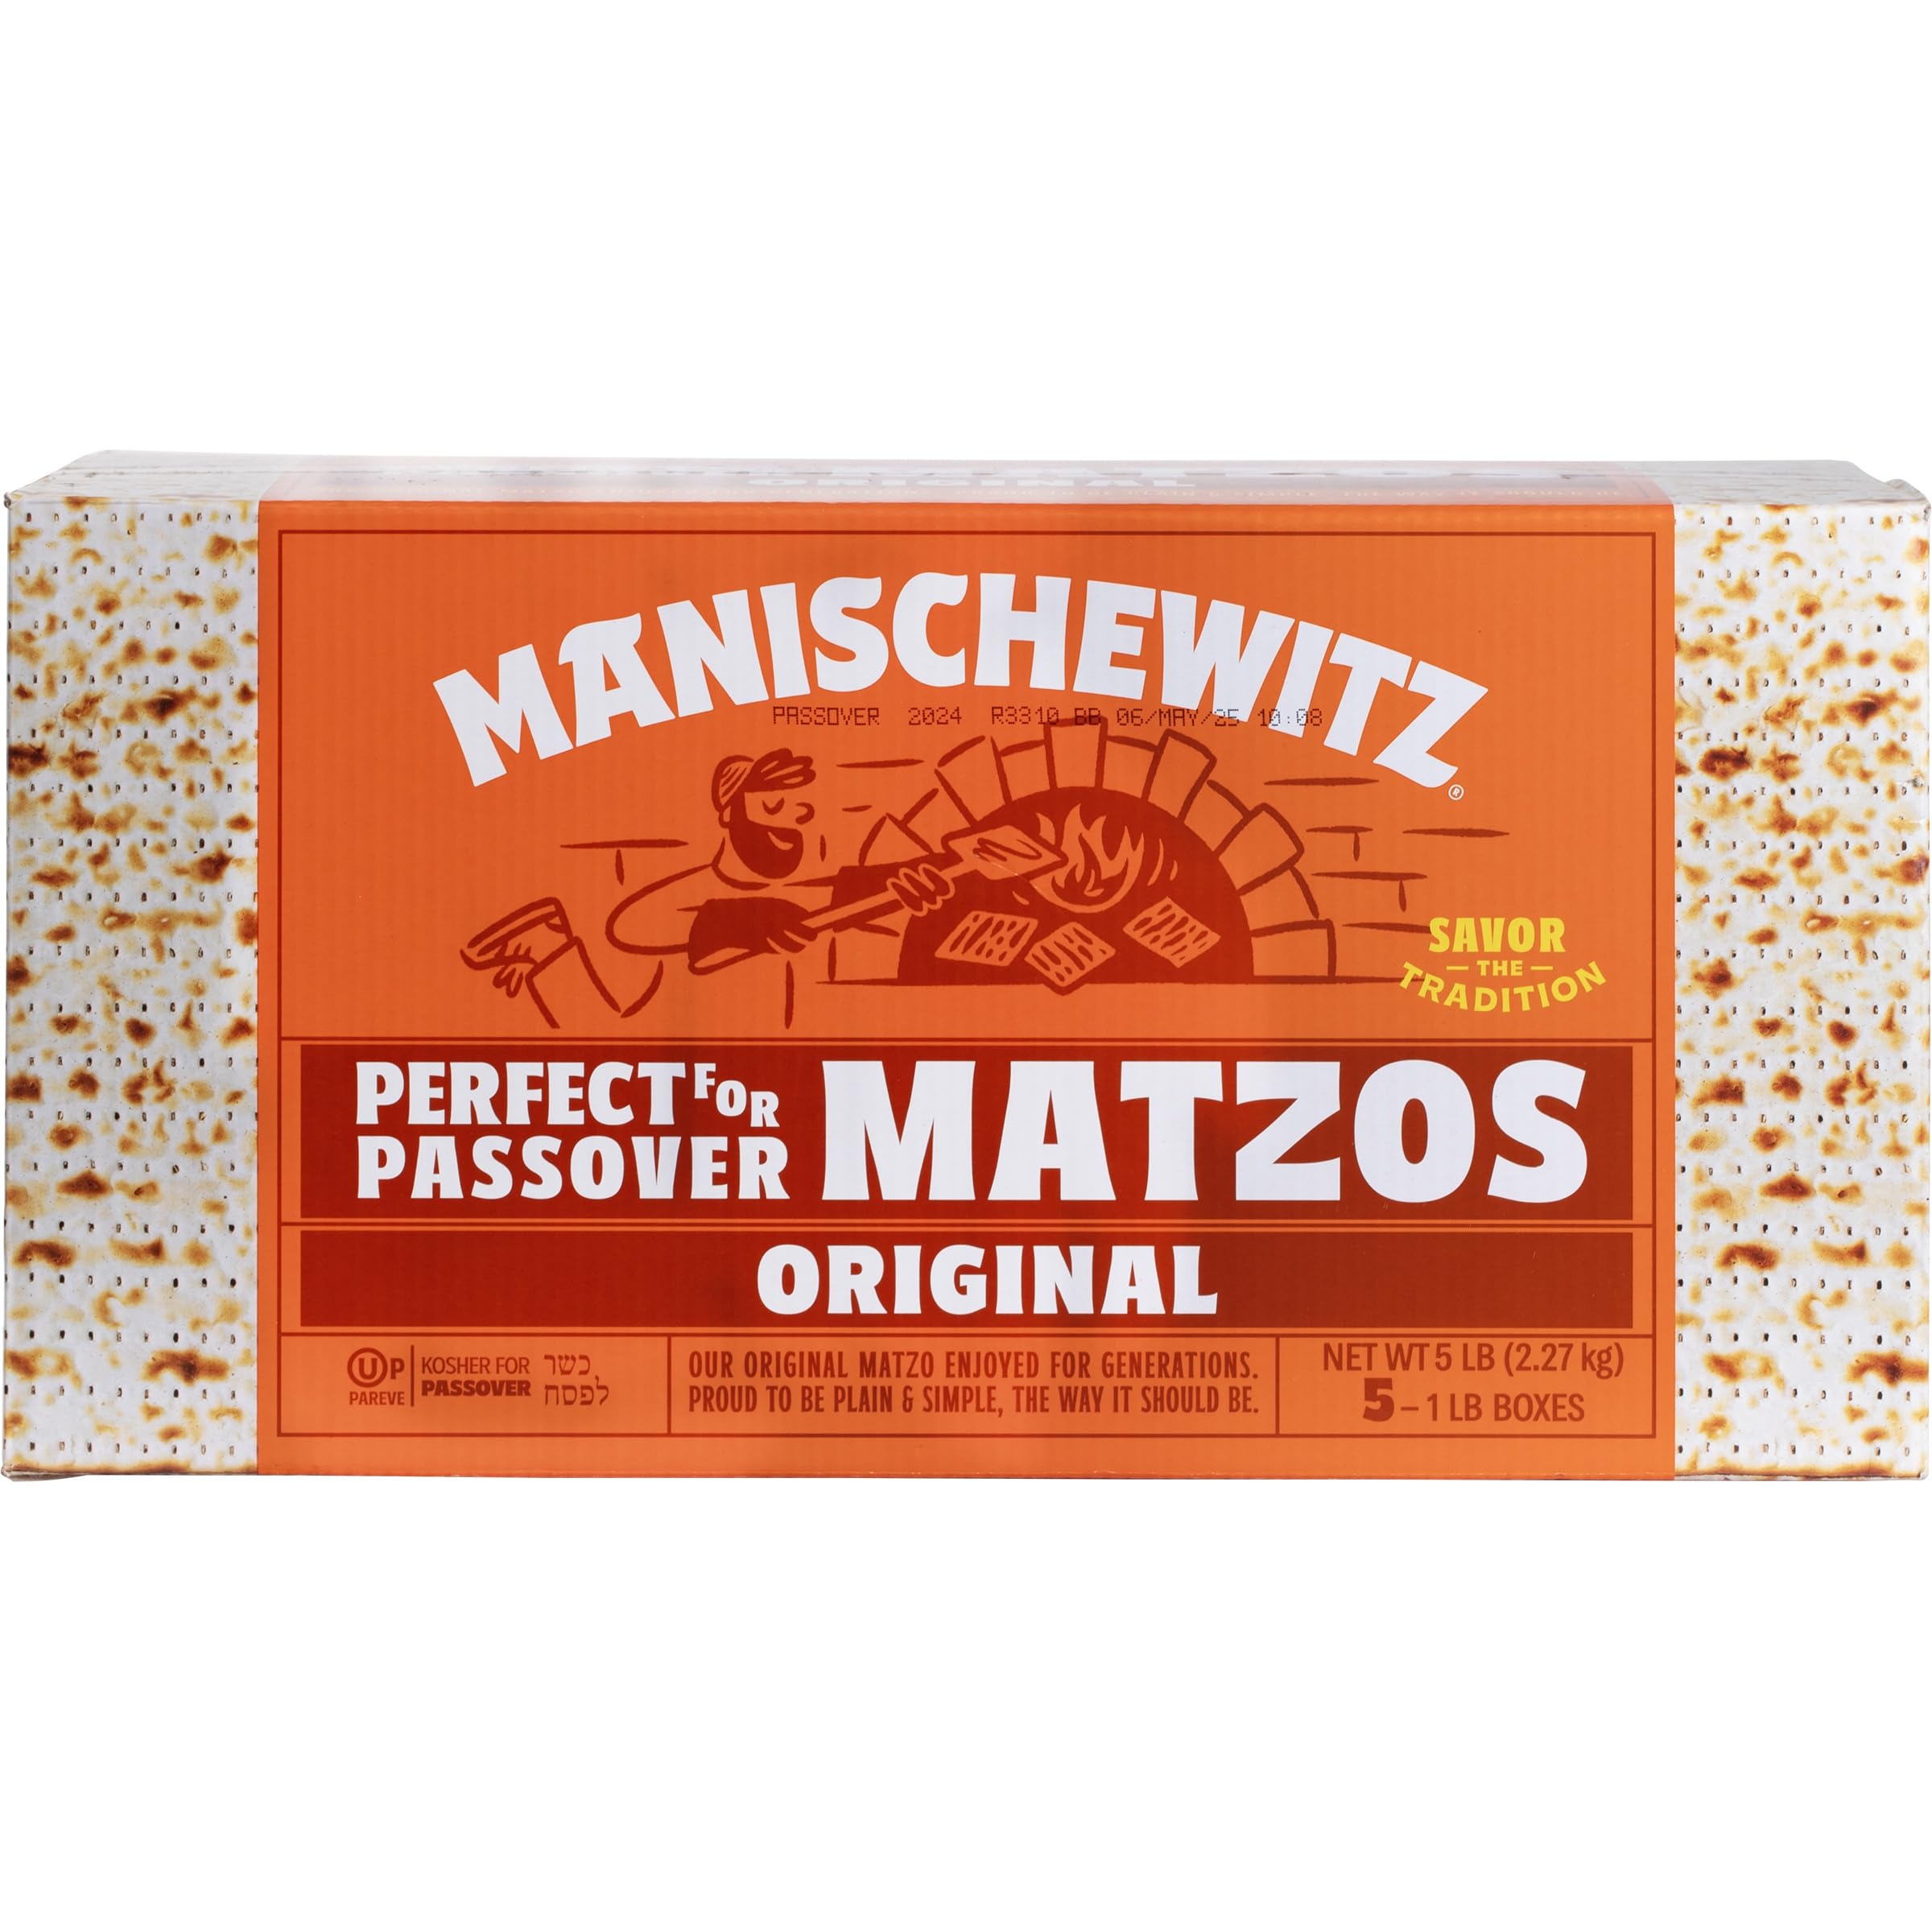
Item Name: Manischewitz Matzo, Unsalted, 80 Ounce Box
Bullet Point 1: Kosher for Passover & all year round
Bullet Point 2: Original Passover matzo, enjoyed since 1888
Bullet Point 3: Unsalted
Bullet Point 4: Toast them for that fresh from the oven flavor
Bullet Point 5: Two ingredients only - Passover wheat flour water
Value: 80.0
Unit: Ounce

Price: 10.99